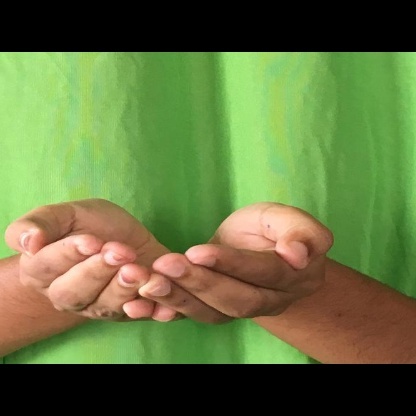
Mudra: Pushpaputa